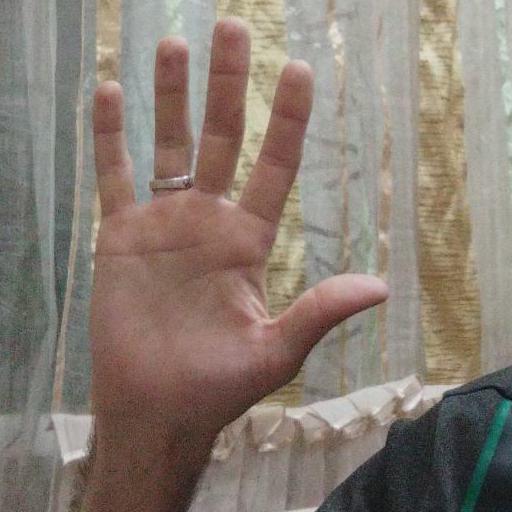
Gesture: palm